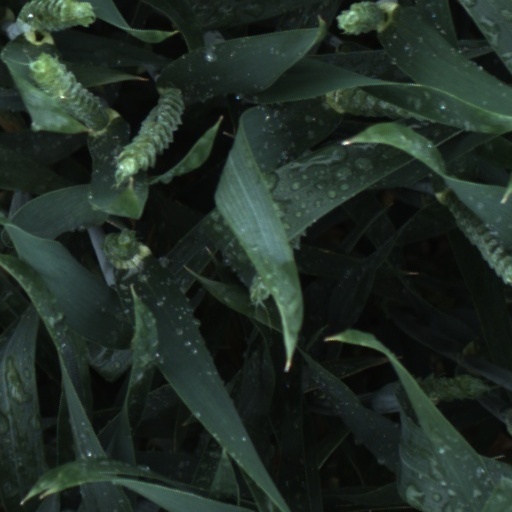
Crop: wheat